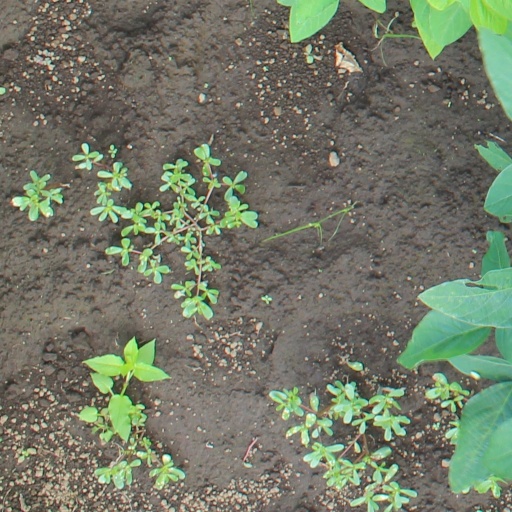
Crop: soybean